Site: brandenburg
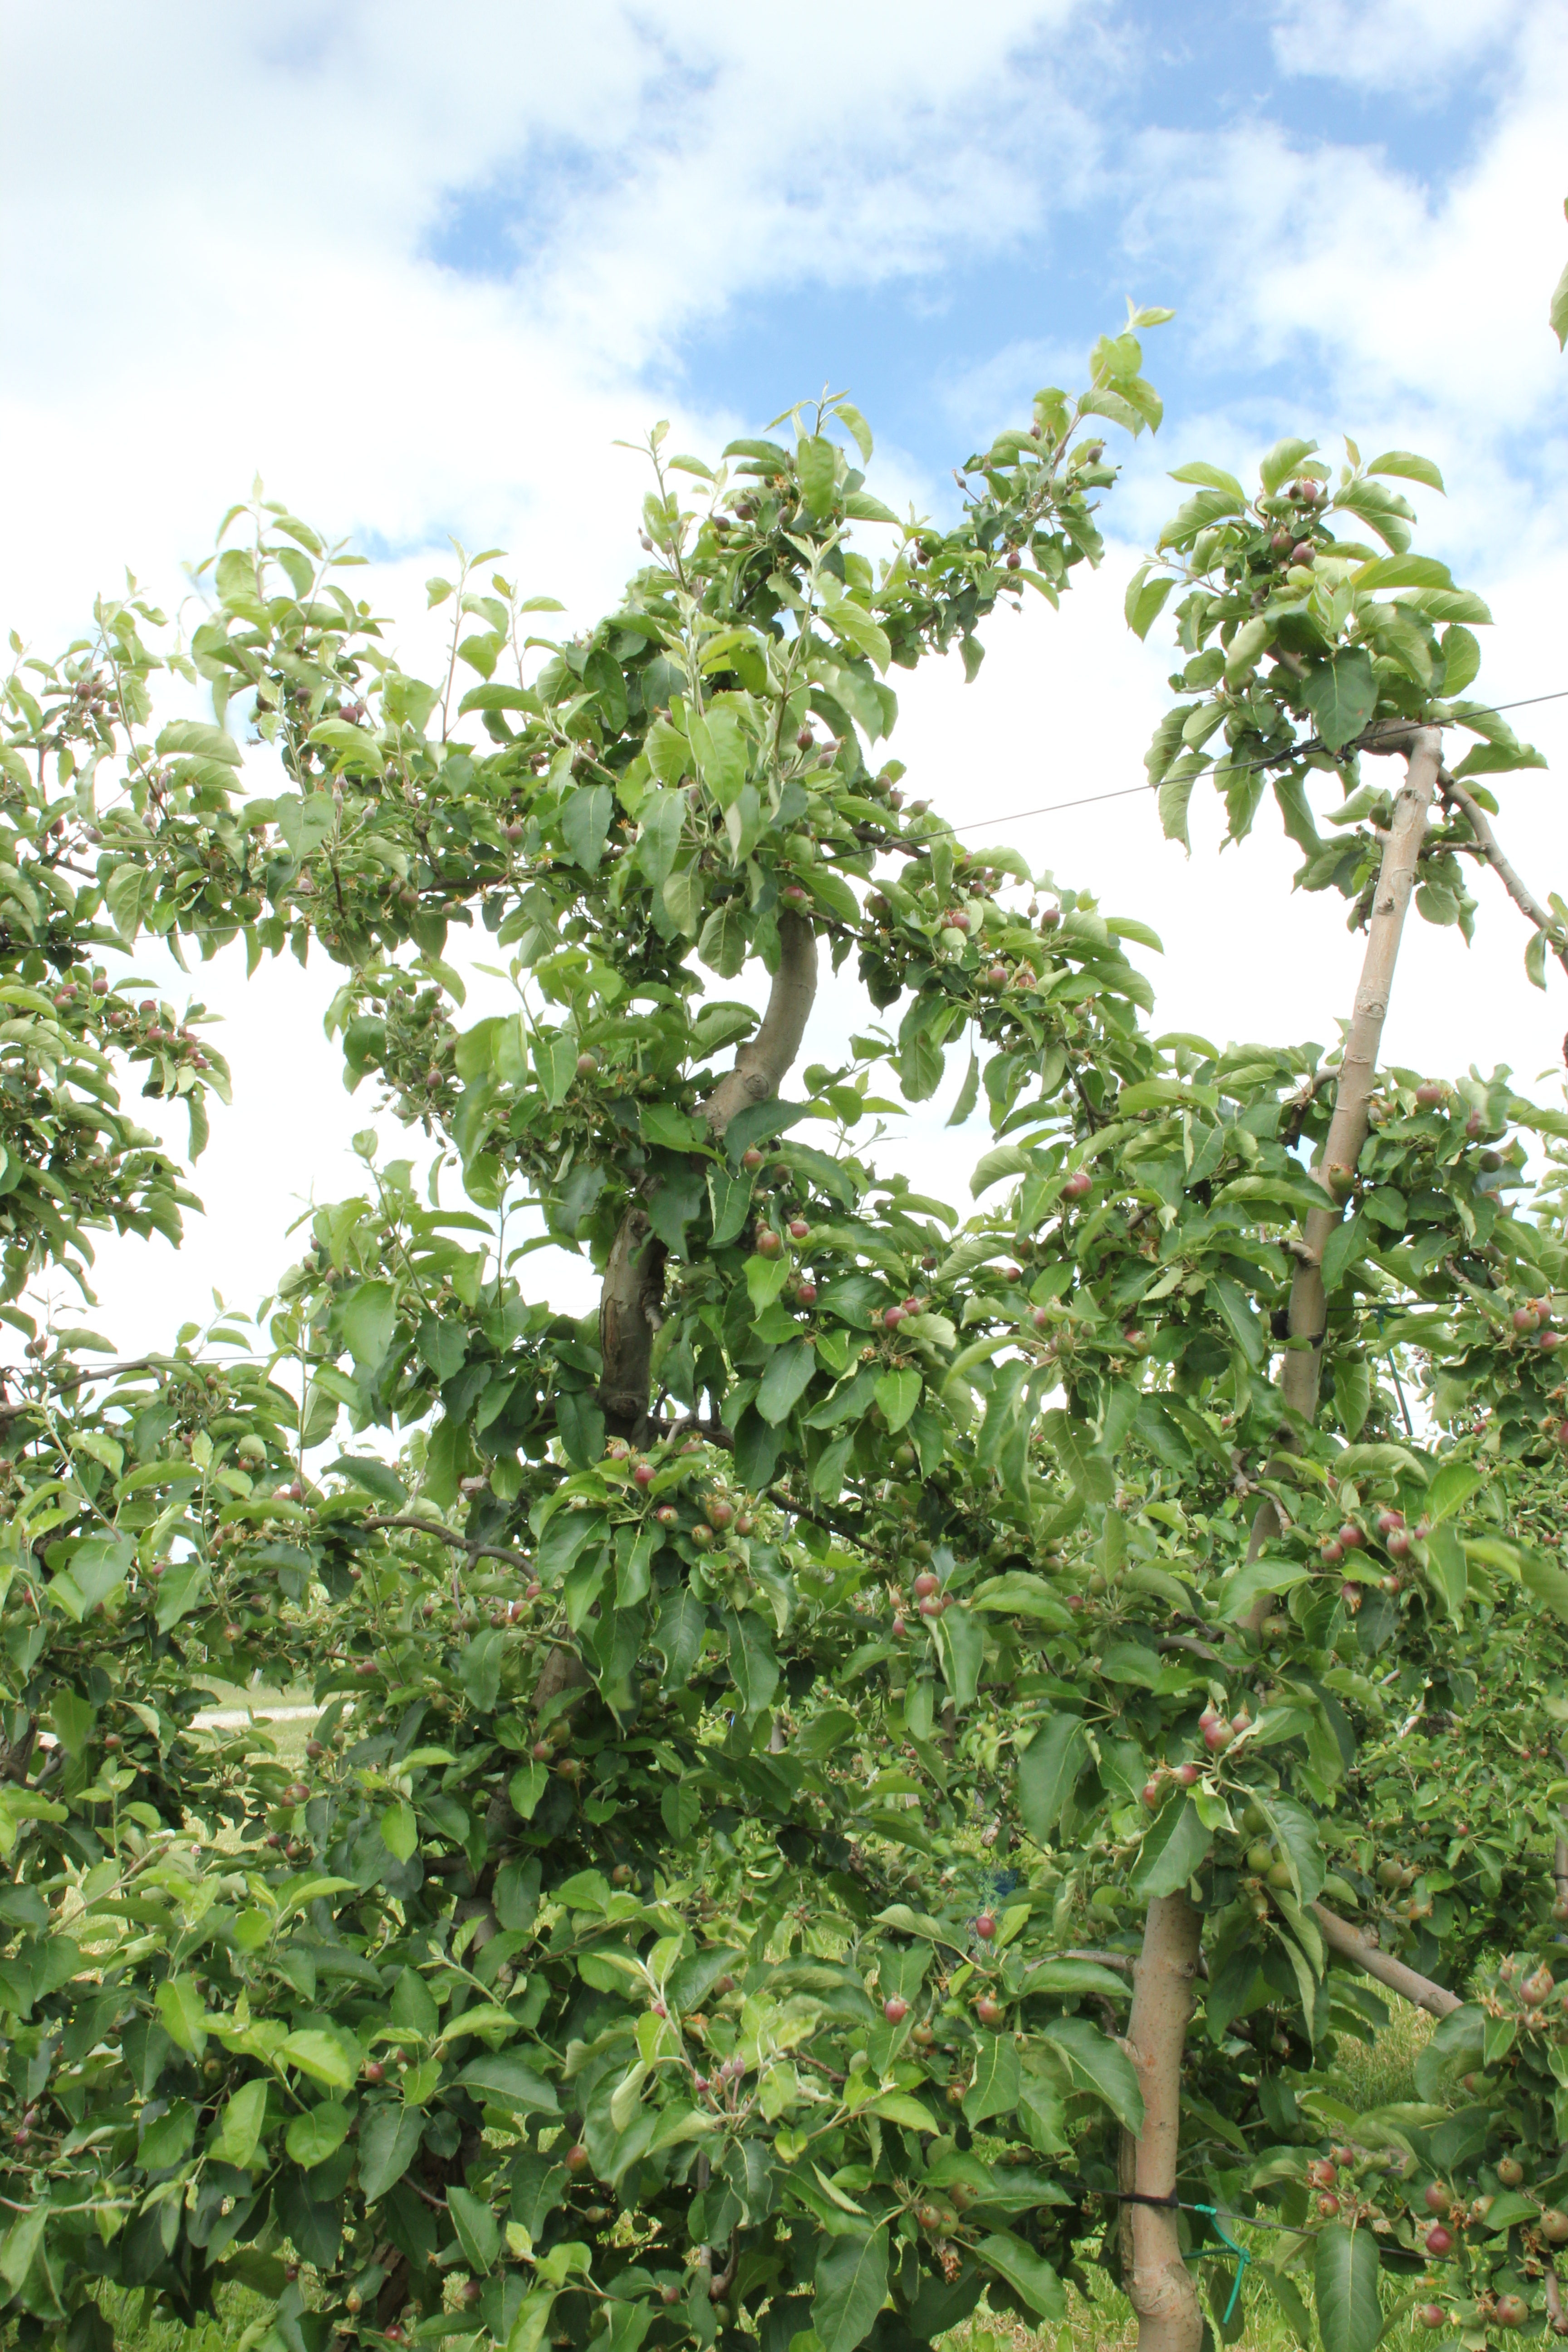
Growth stage (BBCH 72): Development of fruit